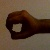
The image shows a hand gesture representing the number 0 in Indian Sign Language.